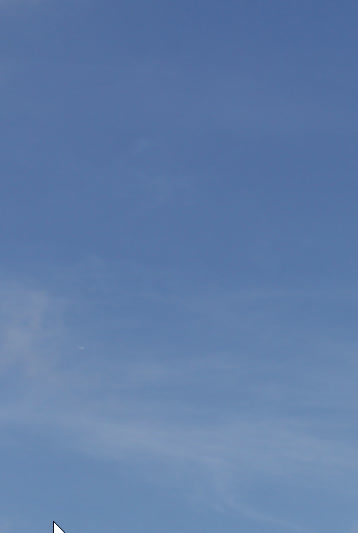
Cloud type: Cirrus